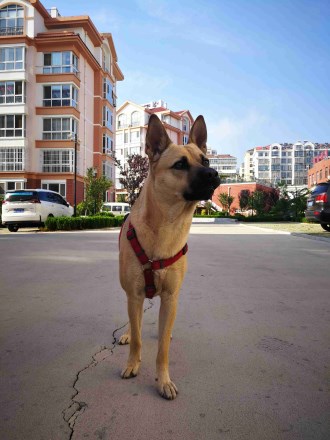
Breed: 3336-n000121-chinese_rural_dog